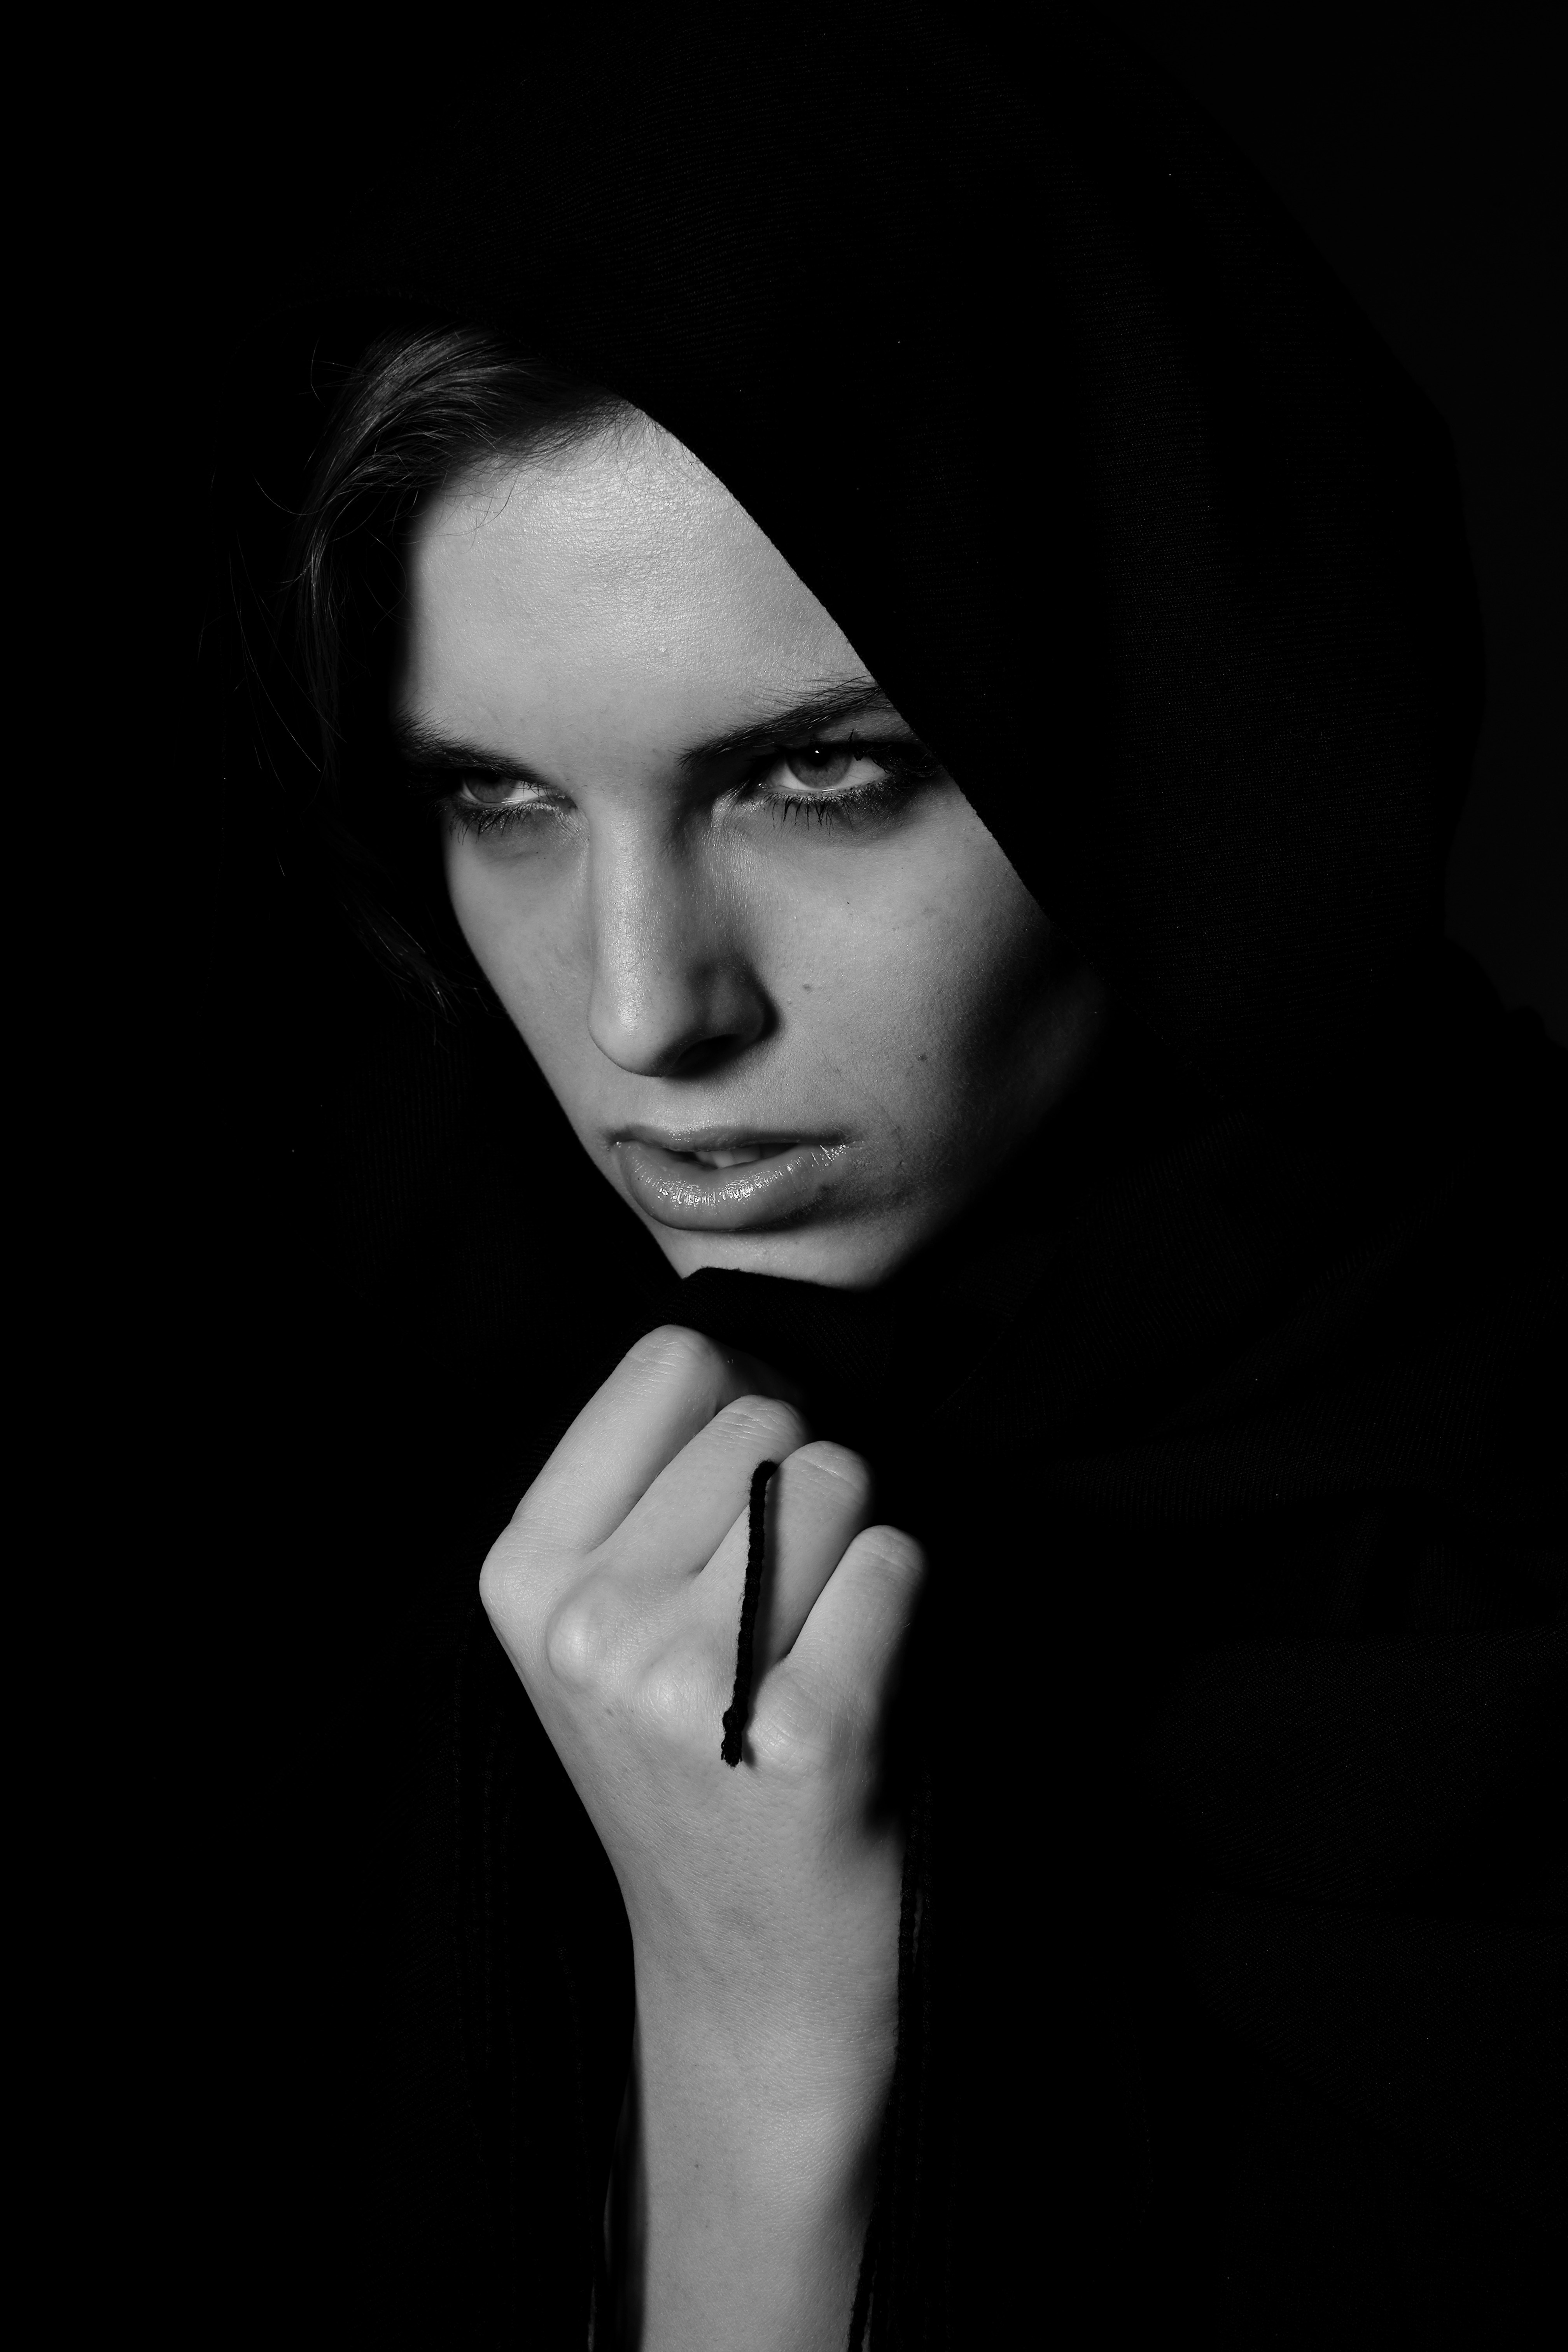
person, black and white, people, girl, woman, white, photography, portrait, model, young, studio, human, darkness, fashion, black, monochrome, lady, modern, face, art, exposure, fiction, overview, beauty, passion, beautiful, contemporary, contact, serious, young girl, photo shoot, fine arts, the young woman, monochrome photography, young model, portrait photography, fashion shoot, film noir, women's, art model